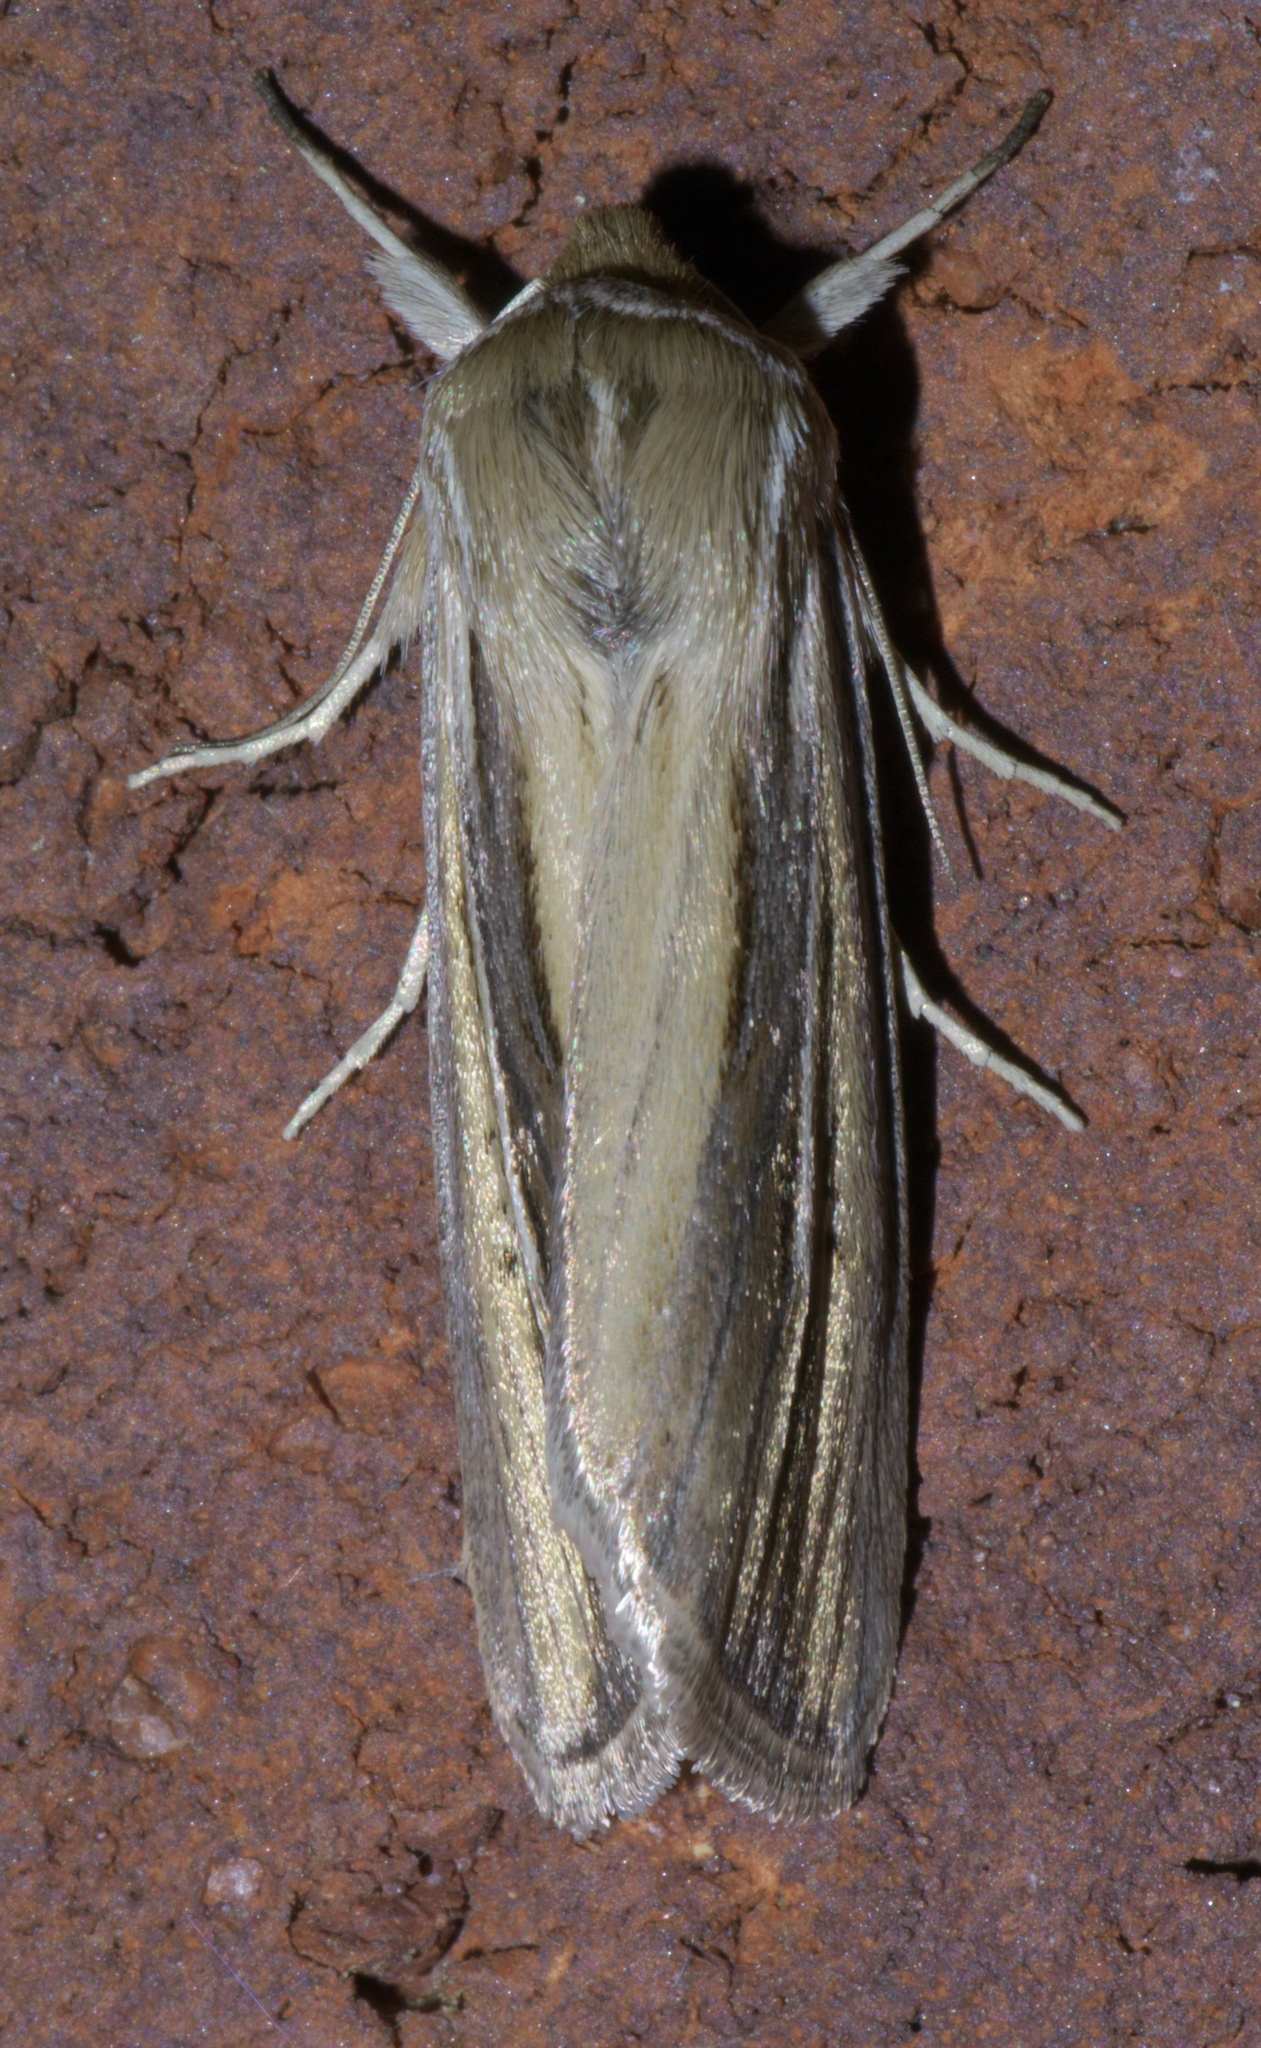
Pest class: wheathead_armyworm_Dargida_diffusa